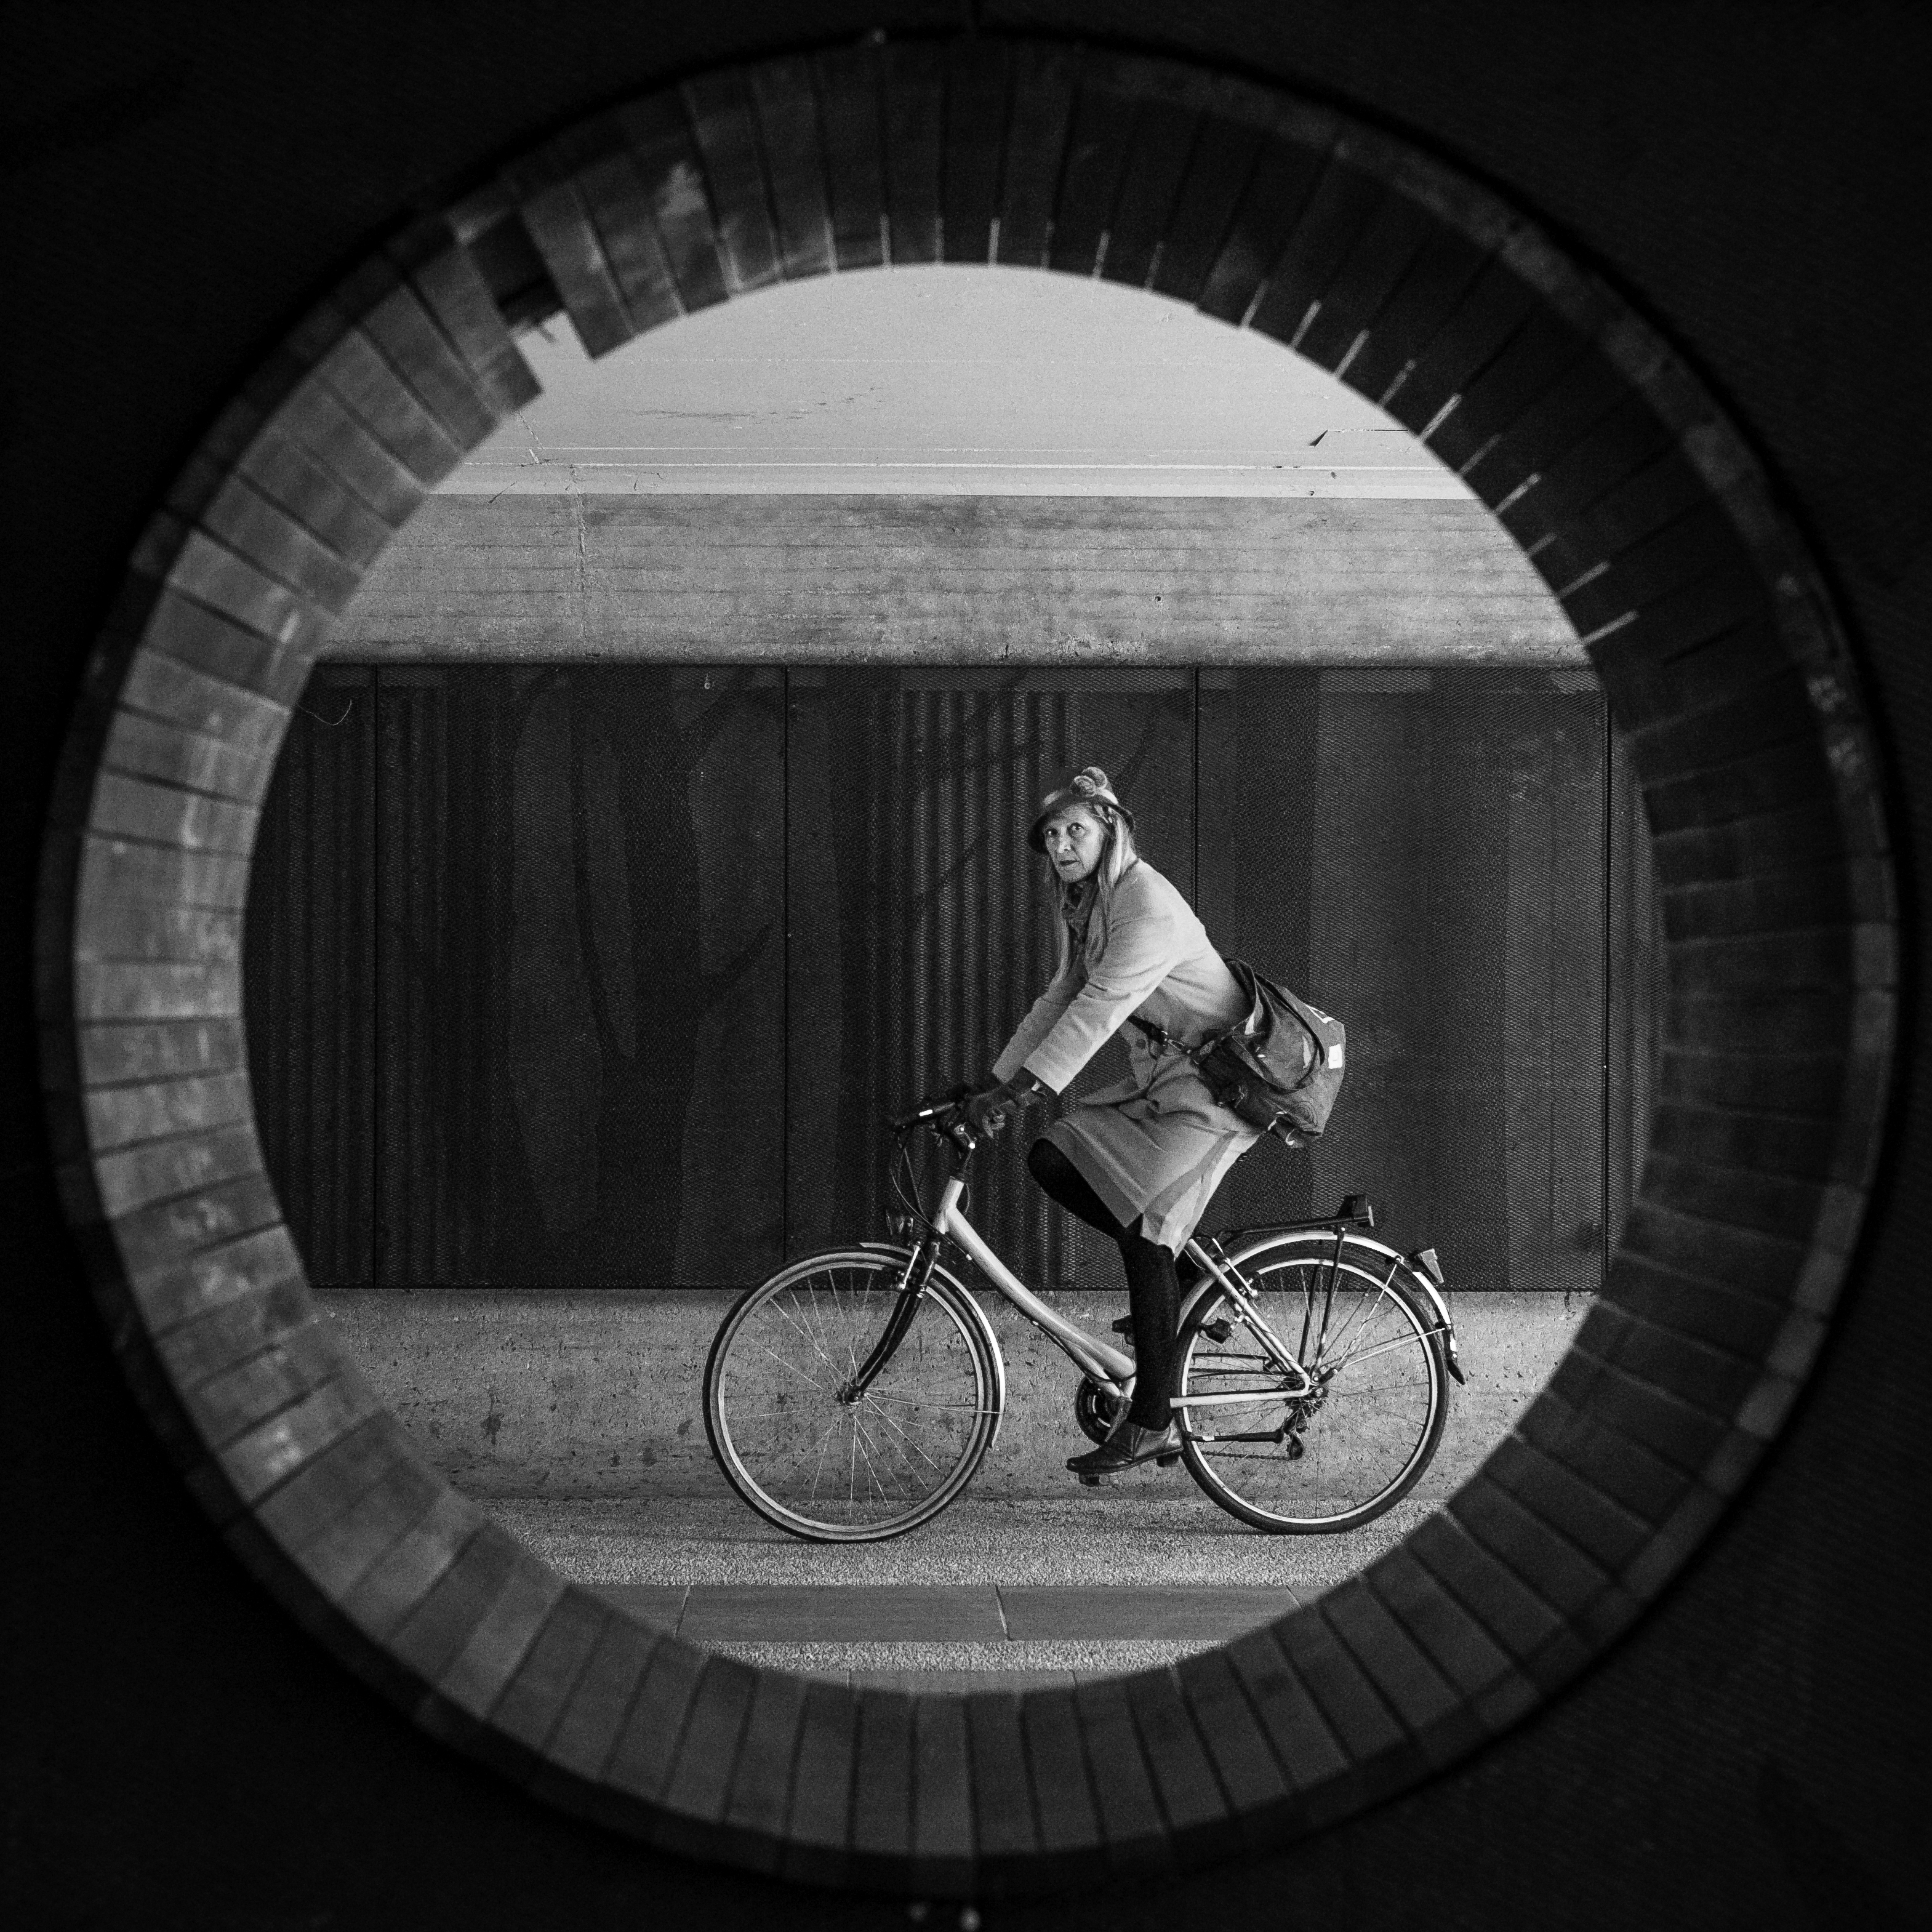
black and white, people, woman, white, sport, street, photography, bicycle, bike, city, explore, vehicle, frame, darkness, black, monochrome, circle, sports equipment, streetphotography, flickr, bw, blackandwhite, cycling, candid, creativecommons, slowenien, stadt, photograph, snapshot, sw, scene, schwarzweis, 11, image, rad, shape, slovenia, menschen, strase, unposed, ungestellt, strasenfotografie, fahrrad, fahrradfahren, frau, kreis, erwachsener, fujixt1, fujifilmxt1, szene, adult, streettog, tog, rahmen, ljubljana, radfahren, laibach, fisheye lens, monochrome photography